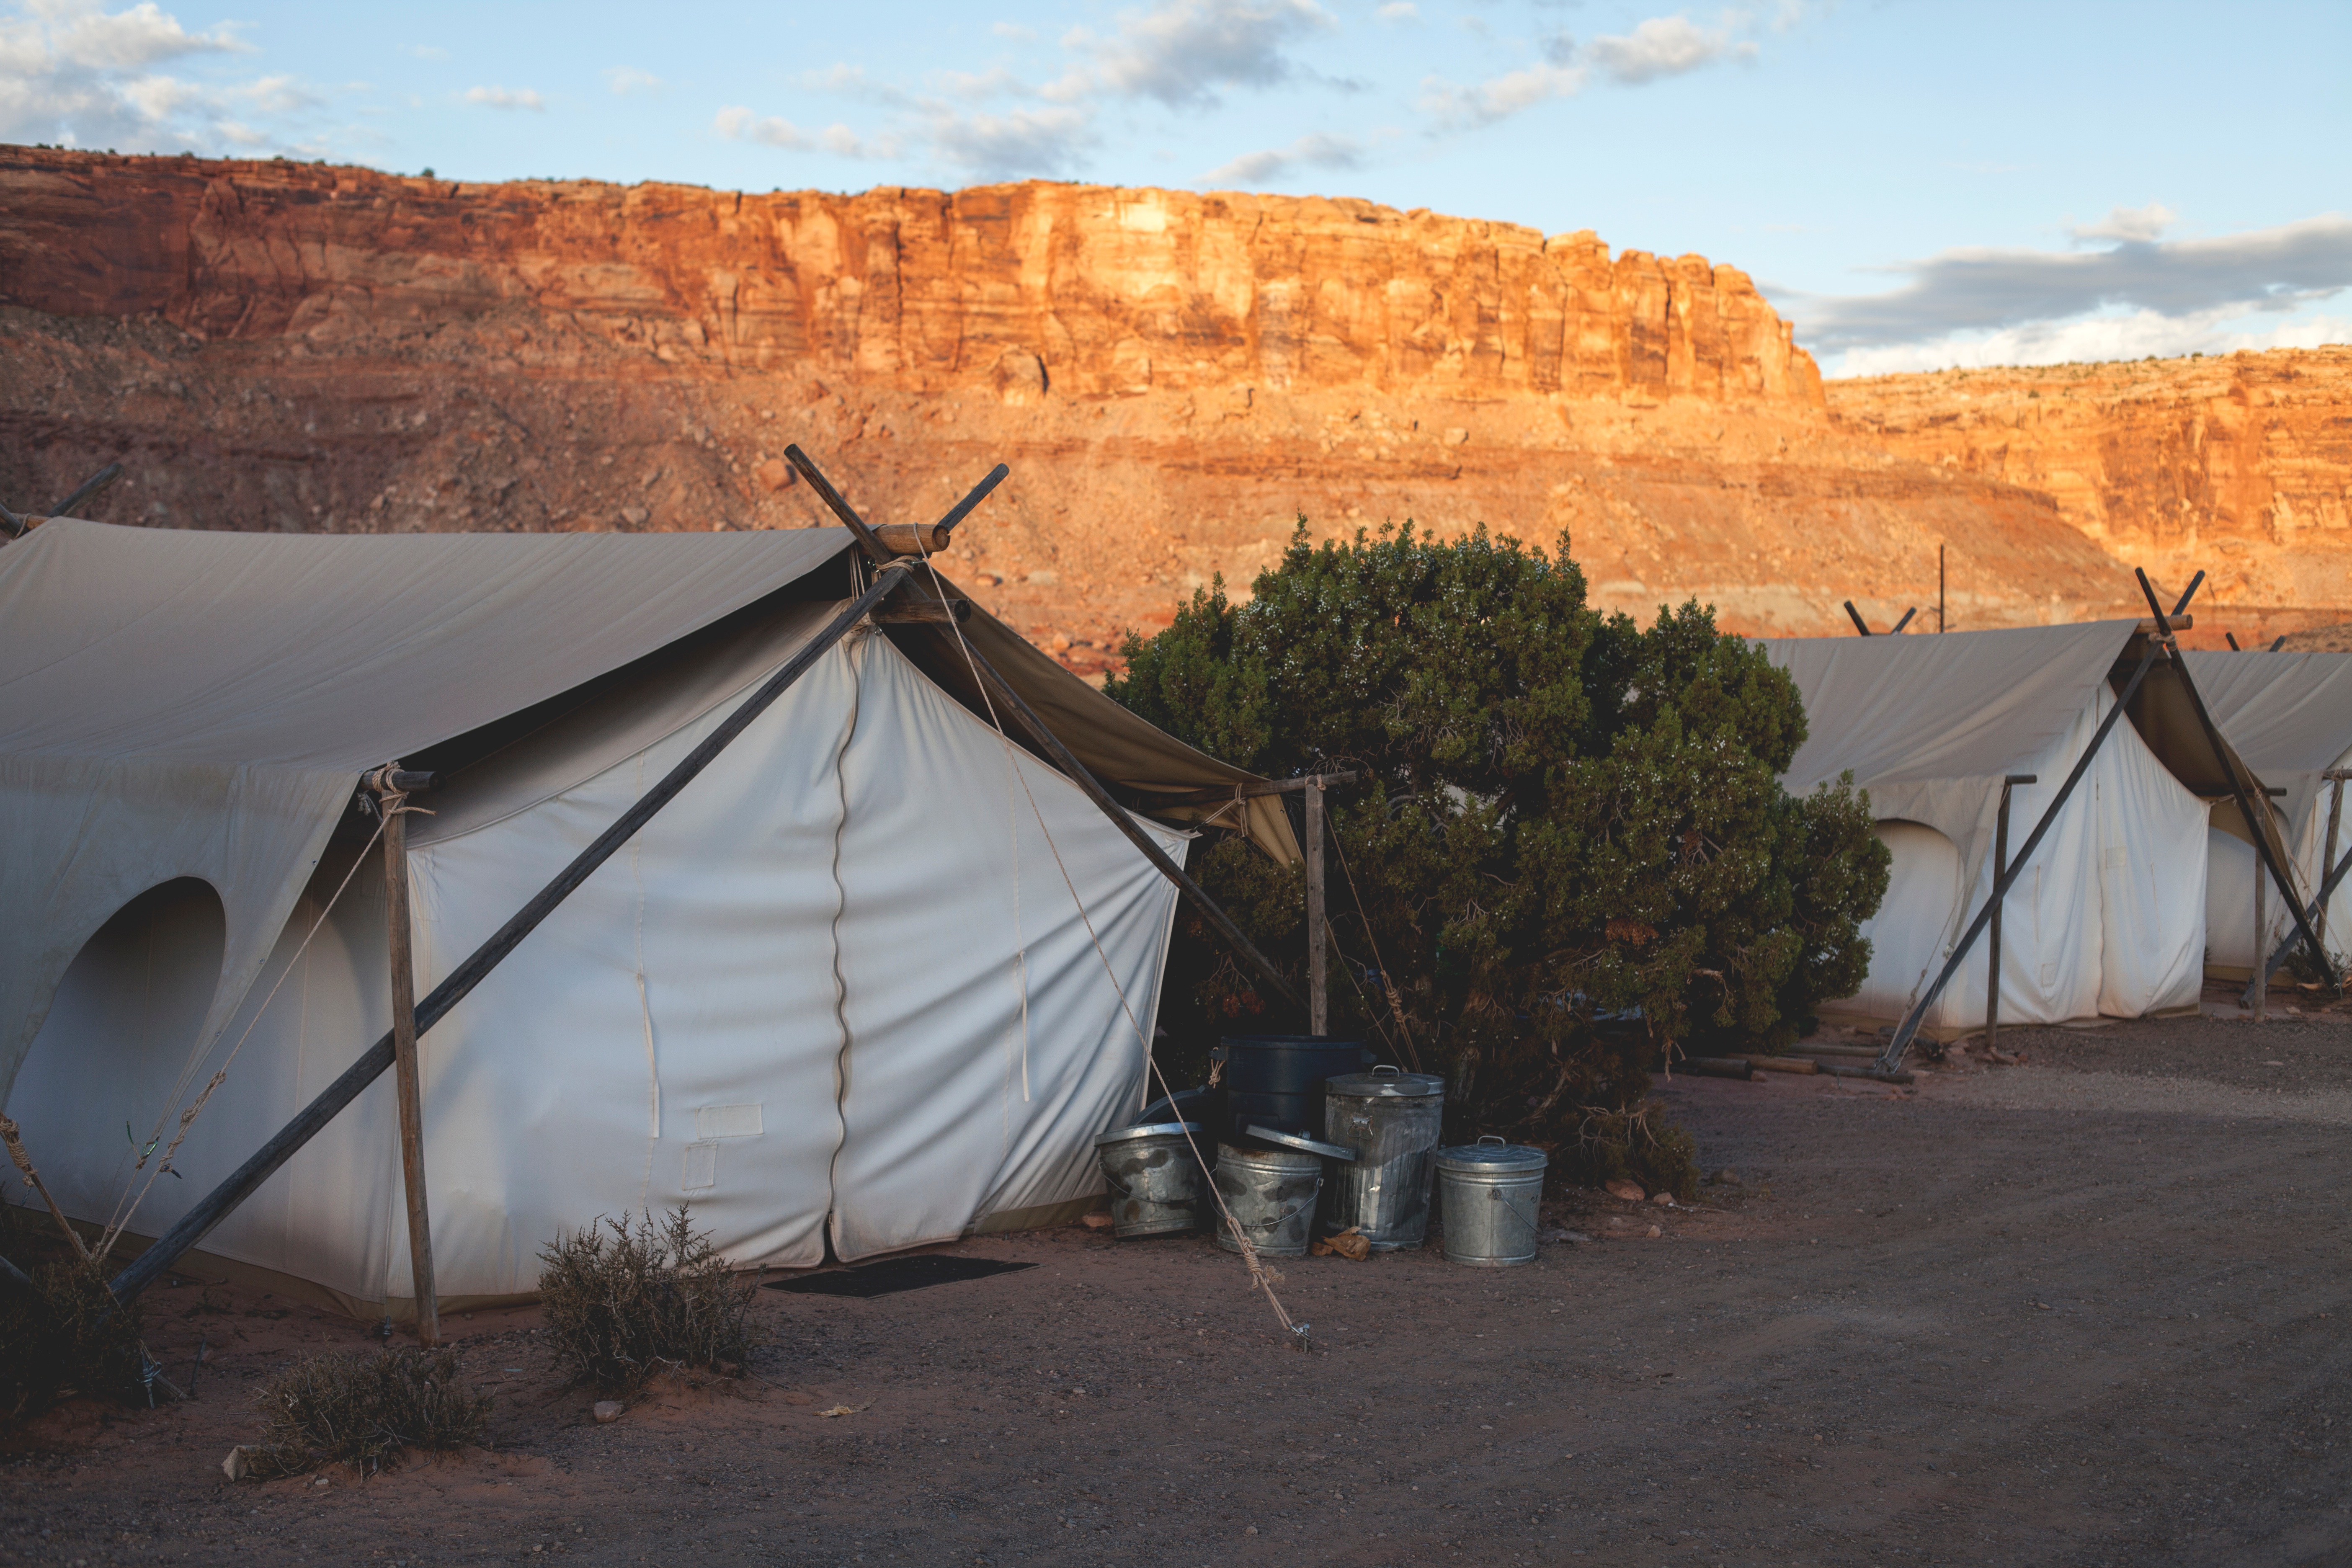
landscape, wilderness, valley, tent, natural environment